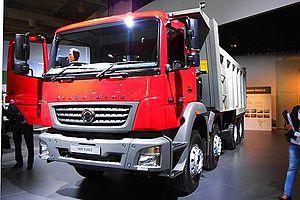
BHARATBENZ Heavy Duty Truck 3128 C. Fabriqué depuis 2012. Photo prise à l’exposition IAA 2012 Hanovre, Allemagne.